Pulled string painting

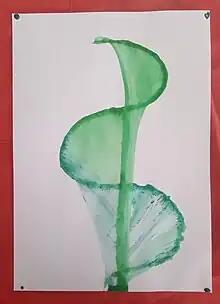
Pulled string painting

Pulled string painting is a painting method using strings that have paint on them to which they are placed in a certain way and then pulled on top a painting material.